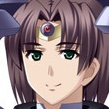
Portrait style: Anime Portrait